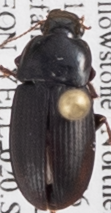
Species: Harpalus opacipennis
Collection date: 2018-06-28
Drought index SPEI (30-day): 0.814
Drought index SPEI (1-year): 2.09
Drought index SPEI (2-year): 1.106